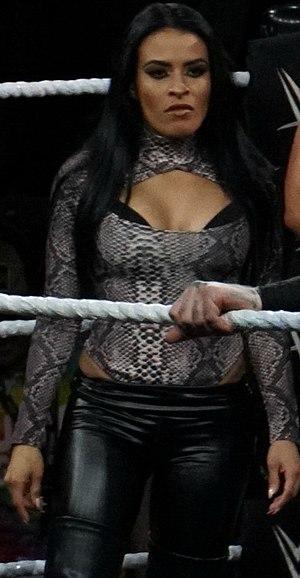
Thea Megan Trinidad est une catcheuse et une valet américaine. Elle travaille actuellement à la World Wrestling Entertainment, dans la division Raw, sous le nom de Zelina Vega.